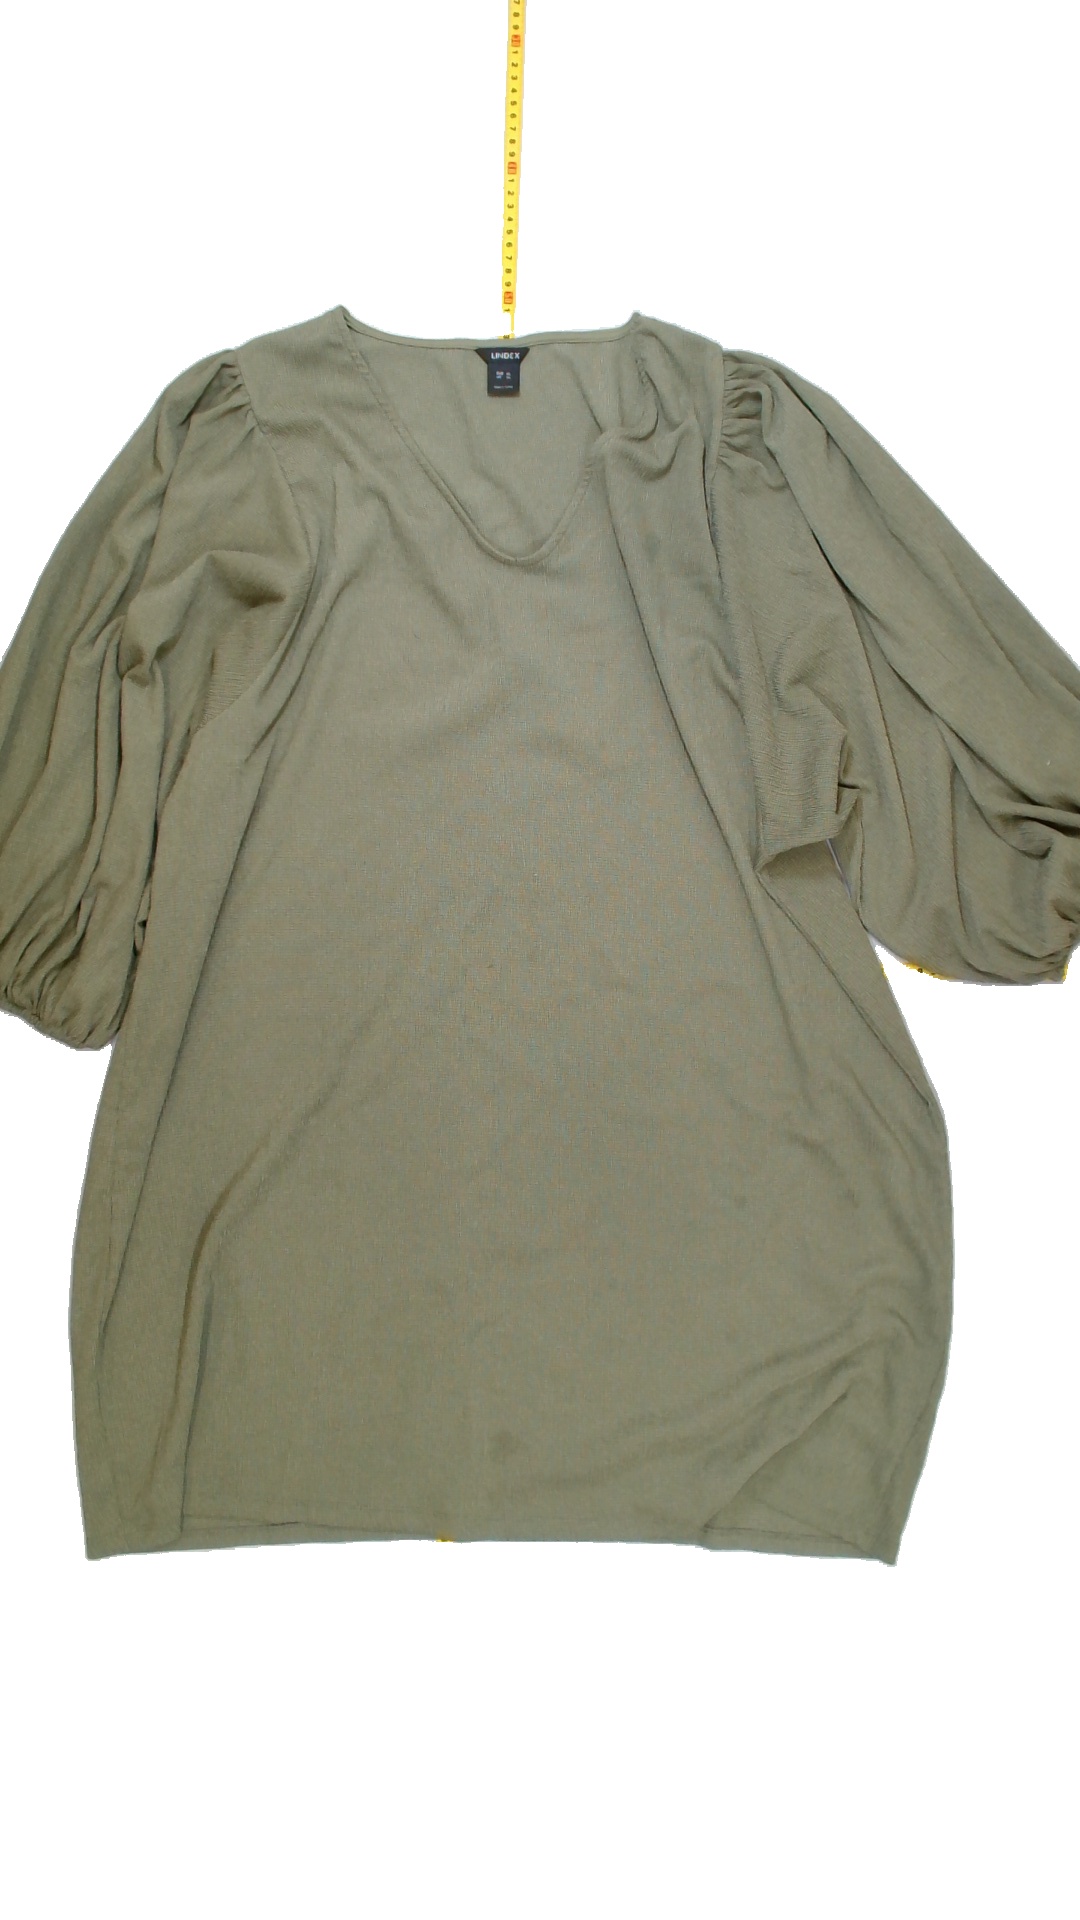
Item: Dress (Ladies)
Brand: Lindex
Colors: green
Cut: C-collar
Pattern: Plain
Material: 100% Poly
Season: All
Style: No trend
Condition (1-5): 5
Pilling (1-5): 5
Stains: No
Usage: Reuse
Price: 50-100